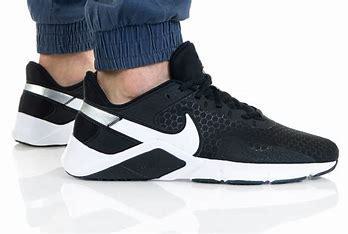
Brand: Nike
Model: Legend Essential 2